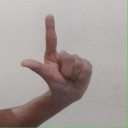
अक्षर: ल